Lipid-binding serum glycoprotein

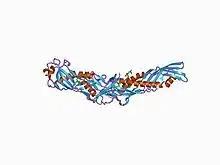
crystal structure of bpi, the human bactericidal permeability-increasing protein

In molecular biology, the lipid-binding serum glycoproteins family, also known as the BPI/LBP/Plunc family or LBP/BPI/CETP family represents a family which includes mammalian lipid-binding serum glycoproteins and/or proteins containing a structural motif known as the "BPI fold". Members of this family include: